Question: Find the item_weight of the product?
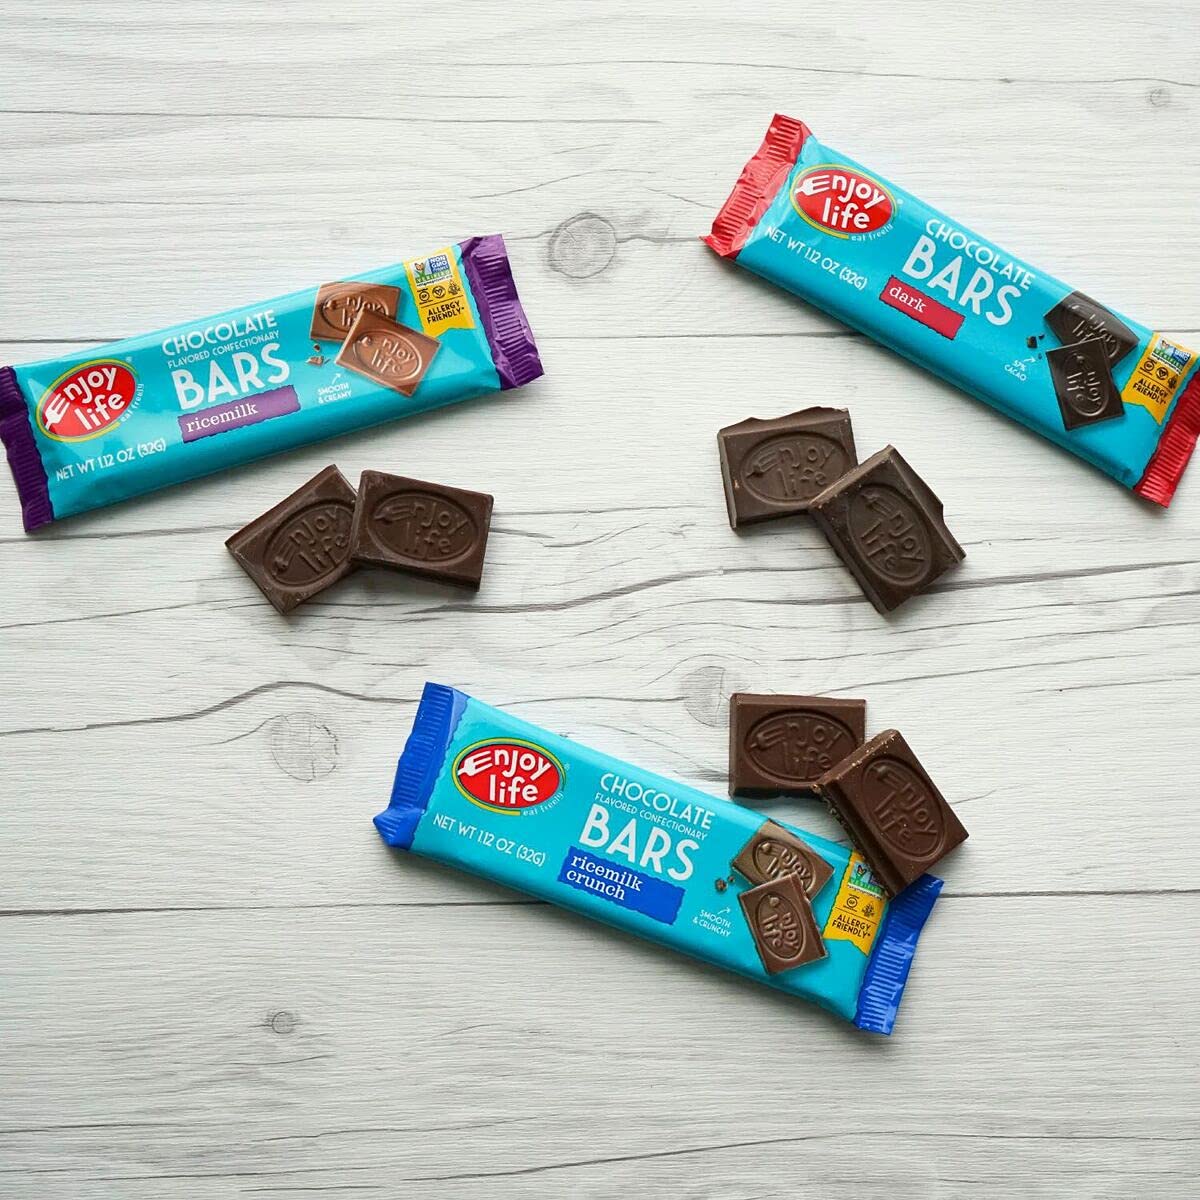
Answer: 32.0 gram